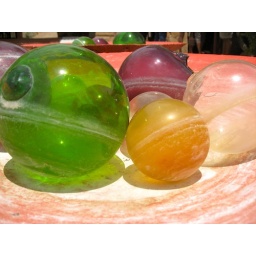
These are glass Japanese fishing floats, being used to decorate a house in the desert in Arizona.